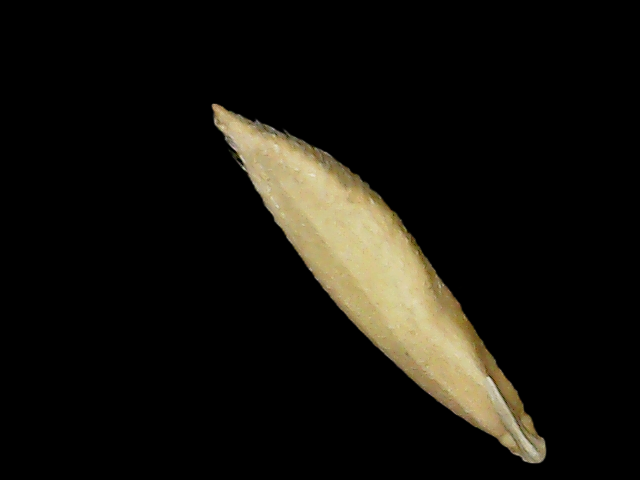
Rice variety: Binadhan14